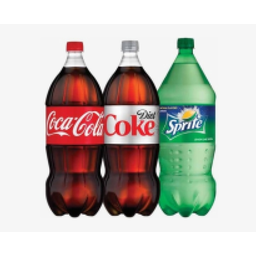
Label: bottles